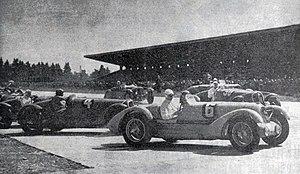
Départ des 3 Heures de Marseilles 1937, à Miramas.
Le Grand Prix automobile de Marseille est un Grand Prix créé en 1932 et couru pour la dernière fois en 1952 lors de la Xᵉ édition. La course a pu se tenir sur les circuits du Parc Borély et de l'avenue du Prado à Marseille ainsi qu'au circuit de Miramas dans les Bouches-du-Rhône.
Le Grand Prix automobile de Marseille 1937 est un Grand Prix qui s'est tenu le 6 juin 1937 sur le circuit de Miramas dans les Bouches-du-Rhône, à proximité de Marseille. Le pilote français Raymond Sommer remporte la course.